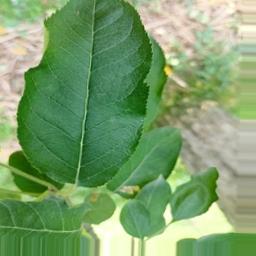
Label: Healthy